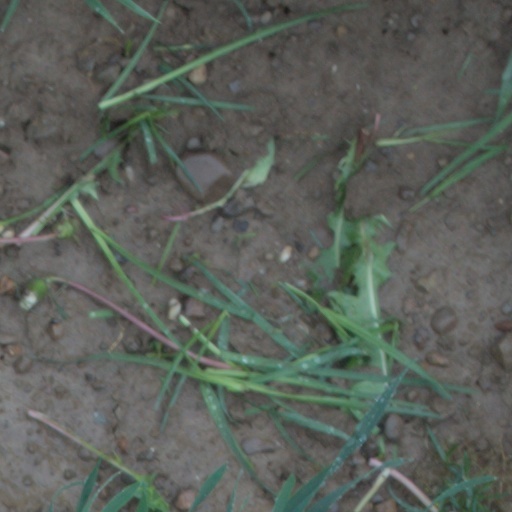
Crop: wheat